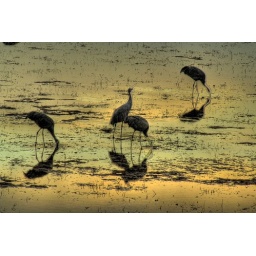
Cranes in green and yellow